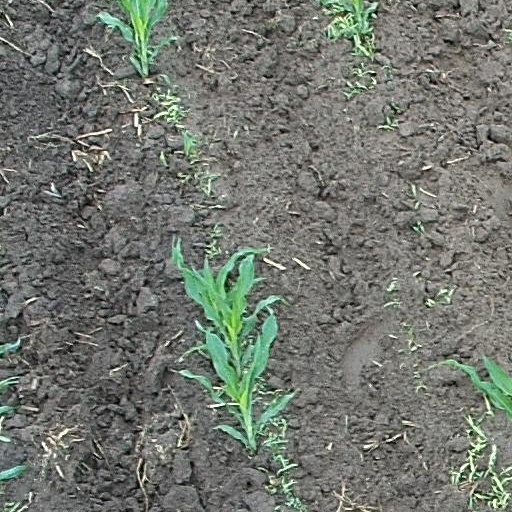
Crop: maize; corn